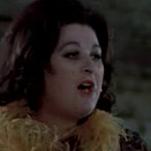
Age: 35